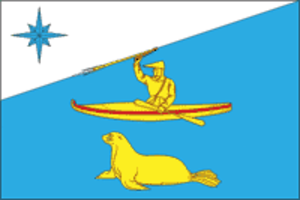
Le raïon Aleoutski est l'une des onze subdivisions administratives du kraï du Kamtchatka, à l'est de la Russie. Son centre administratif est le village de Nikolskoïe.